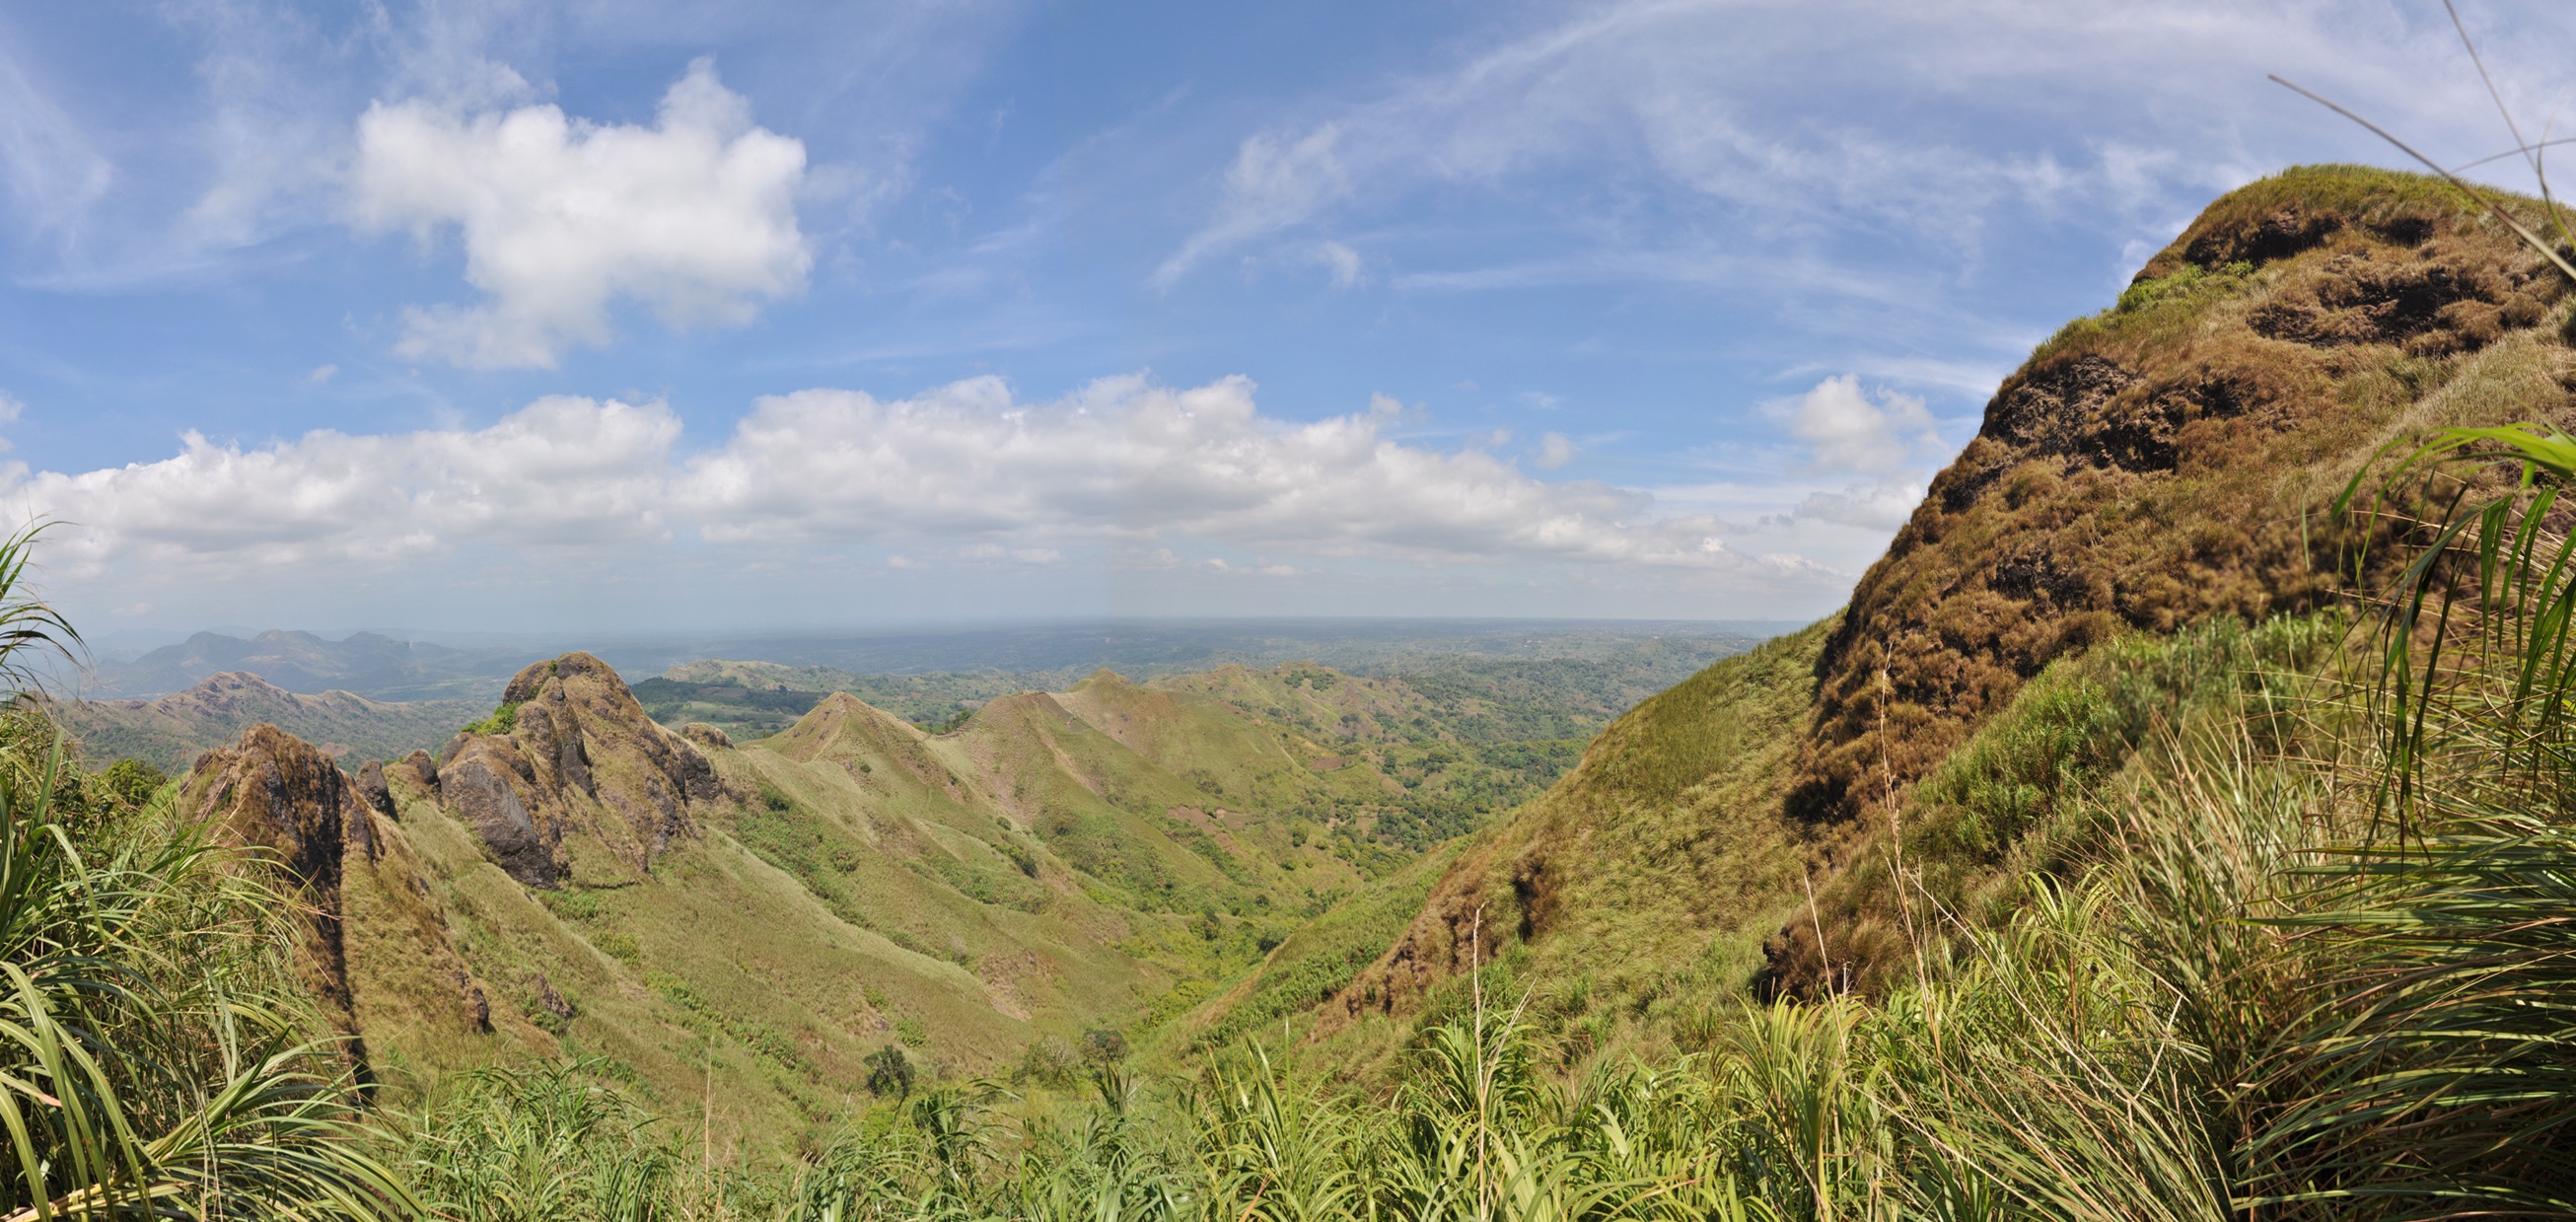
landscape, grass, rock, wilderness, walking, mountain, meadow, hill, adventure, valley, mountain range, cliff, terrain, ridge, vegetation, plateau, ecosystem, natural environment, geographical feature, mountainous landforms